Colby cheese

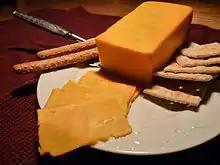
Colby cheese

Colby is a semihard orange cheese made from cow's milk. It is named after the U.S. city of Colby, Wisconsin, where it was first developed in 1885 and quickly became popular. Today the cheese is typically used in snacks, sandwiches, and salads.